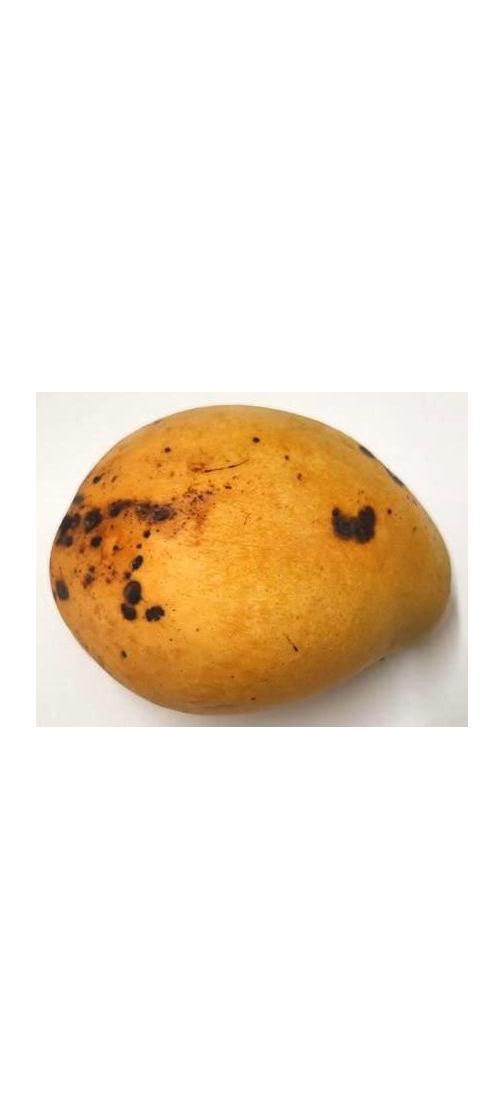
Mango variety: Bari-11